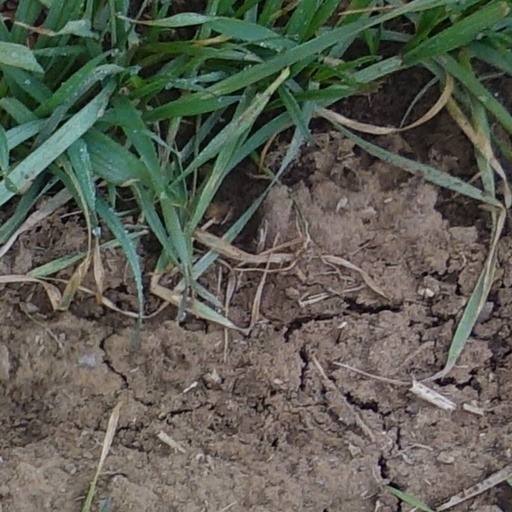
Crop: wheat